Zork Zero

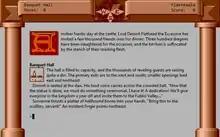
"Zork Zero" prelude (in Windows Frotz interpreter). The compass rose at the top highlights available exits. Some room descriptions had icons, also used in dynamic maps.

The game begins with a brief prelude in which the player is a humble servant in Lord Dimwit's scullery. Present when Megaboz appears and casts his fateful curse, the player manages to grab a small piece of parchment left behind in the chaos.